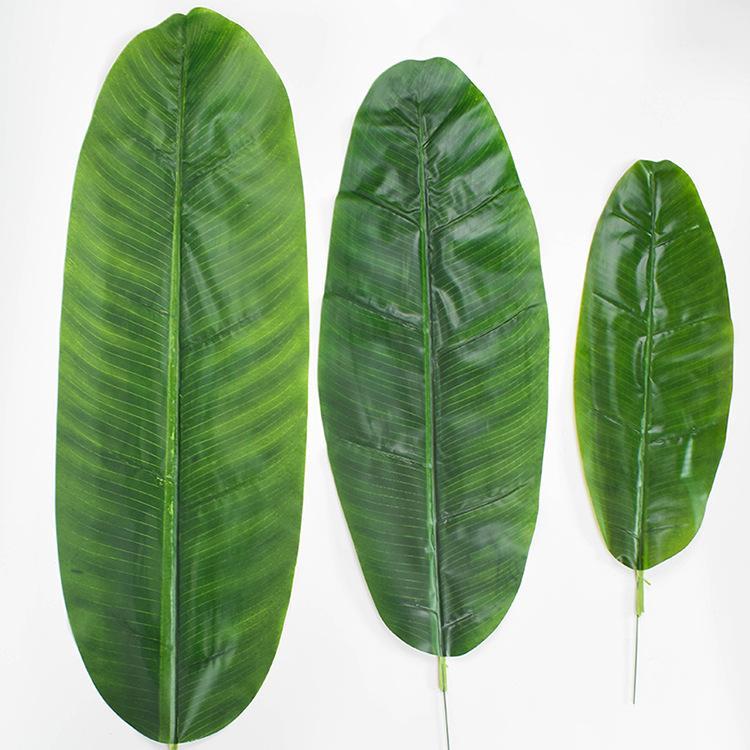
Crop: unknown
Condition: banana